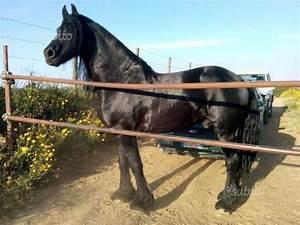
horse